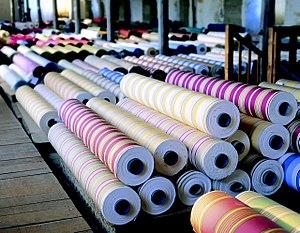
Toiles de Mayenne est une marque déposée et une entreprise française située à Fontaine-Daniel sur la commune de Saint-Georges-Buttavent dans le département de la Mayenne.